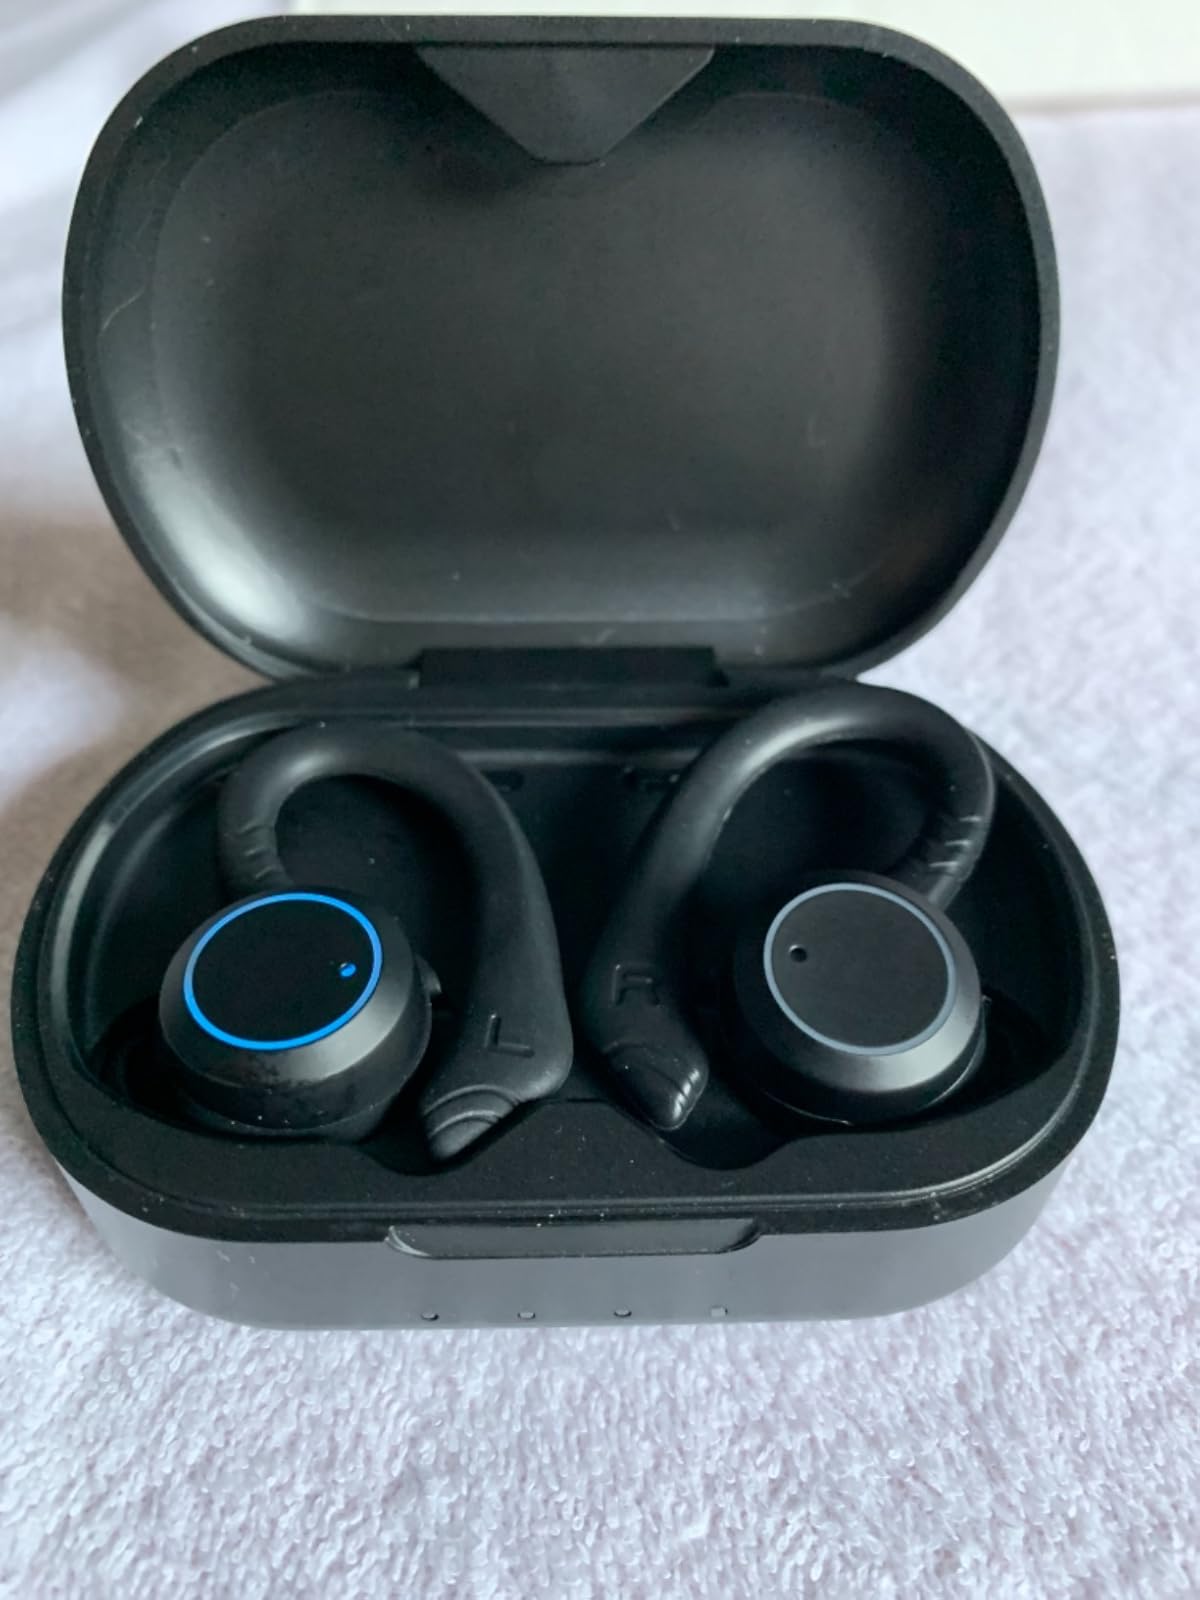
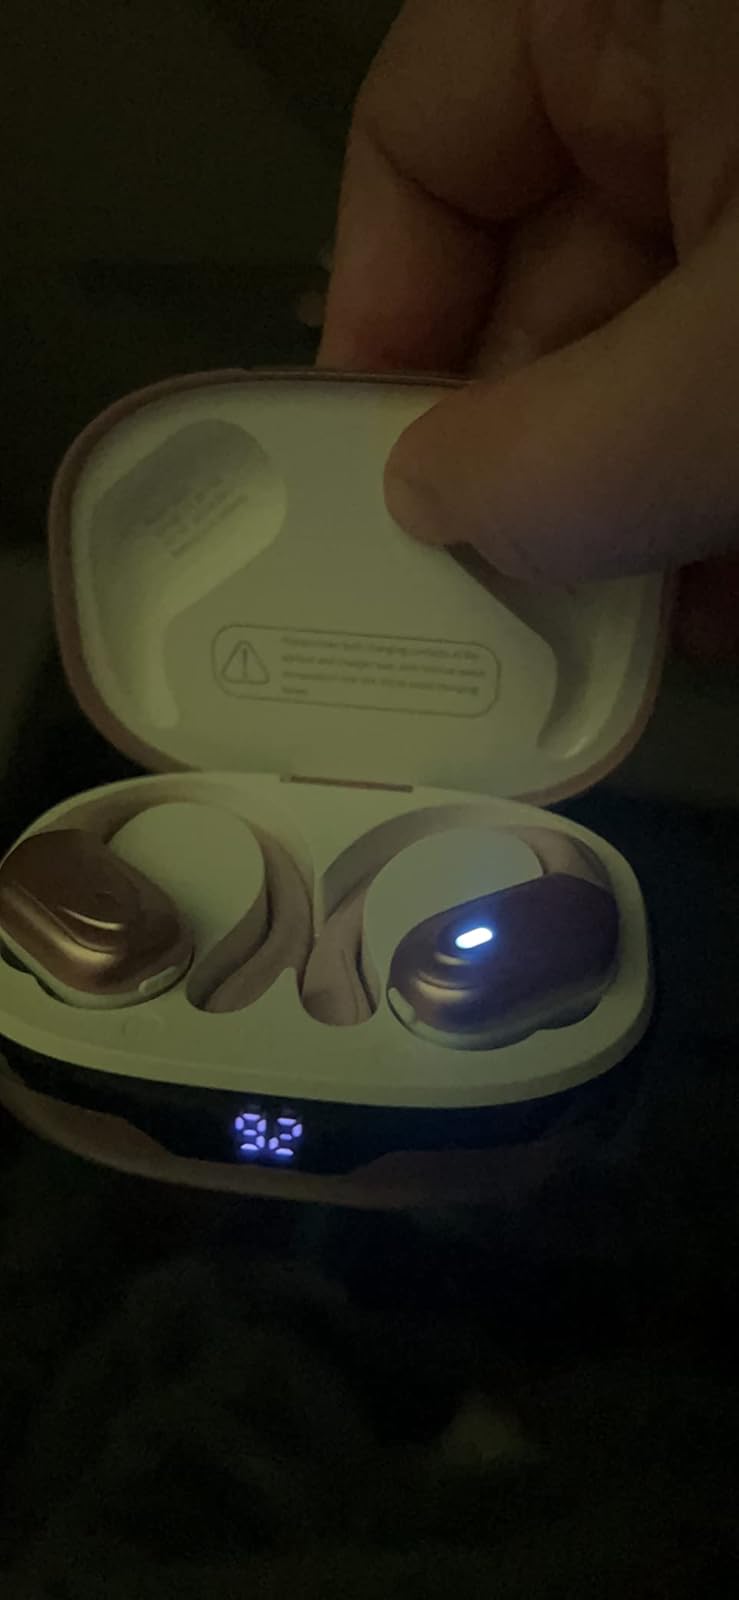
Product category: earbuds
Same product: no